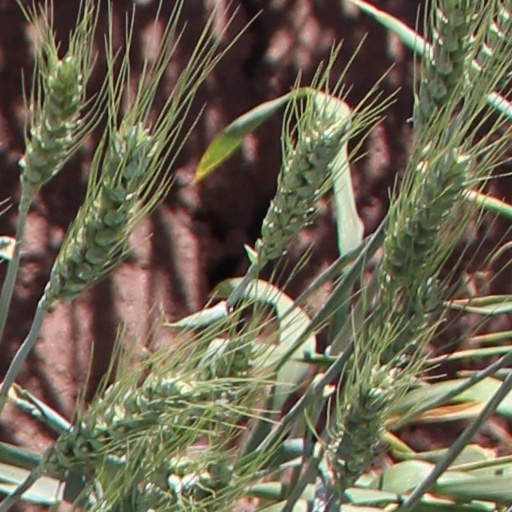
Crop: wheat